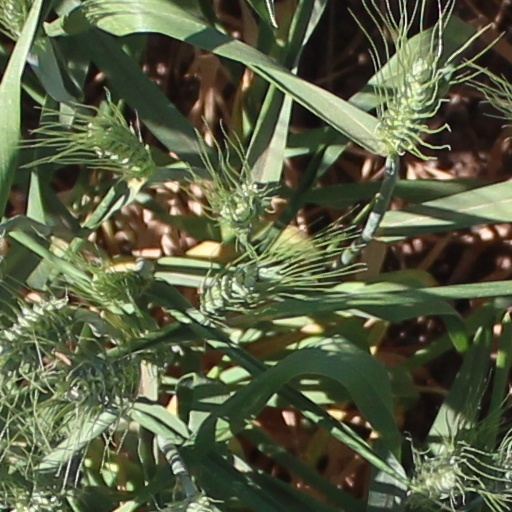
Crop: wheat